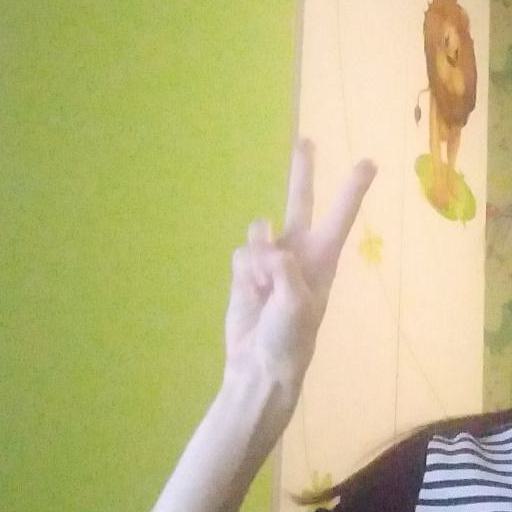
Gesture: peace